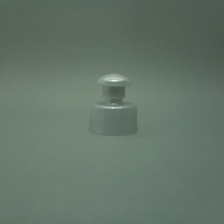
Color: silver/gray
Cap type: push-pull/sports cap